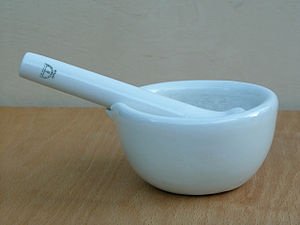
Morter (krukke)
Morter er en krukke af sten, porcelæn eller metal, hvor man kan male faste stoffer til pulver med en støder. Ordet morter udtales med tryk på første stavelse. En morter bruges f.eks. i et køkken til at knuse og findele krydderier og i et laboratorium til at finmale pulver og eller knuse krystallinske stoffer. Ligeledes kan man ved emaljearbejde have behov for at findele emaljen, inden den kan påføres genstanden, der skal emaljeres.